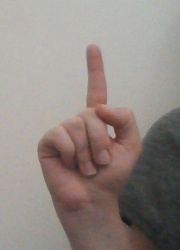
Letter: bb